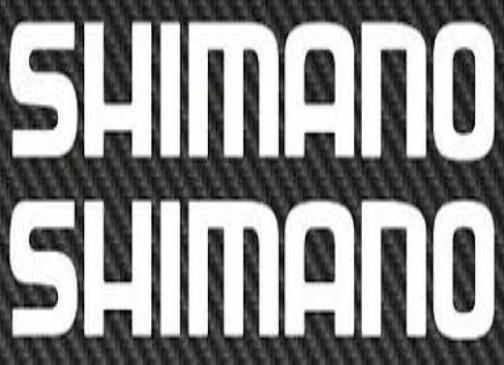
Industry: Others